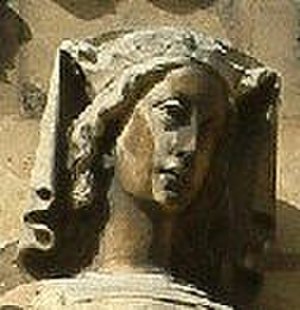
Englands dronninger og prinsgemaler / Huset Plantagenet, 1154–1485
De engelske dronninger og prinsgemaler var ægtefæller til de regerende monarker i Kongeriget England, der ikke selv regerede England: ægtefæller til nogle engelske monarker, der selv var engelske monarker, er ikke opført, det omfatter Maria 1. og Filip, der regerede sammen i 1500-tallet og Vilhelm 3. og Maria 2., der regerede sammen i 1600-tallet.